Mundaneum

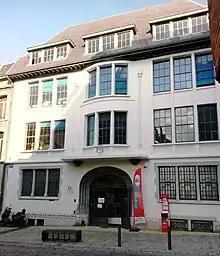
Entrance of the current Mundaneum (Mons, Belgium)

The Mundaneum was created in 1910, following an initiative begun in 1895 by Belgian lawyers Paul Otlet and Henri La Fontaine, as part of their work on documentation science. Otlet first called it the "Palais Mondial" ("World Palace"), and it occupied the left wing of the Cinquantenaire Palace, a government building in Brussels. Otlet and La Fontaine organized an International Conference of International Associations, which was the origin of the Union of International Associations (UIA).